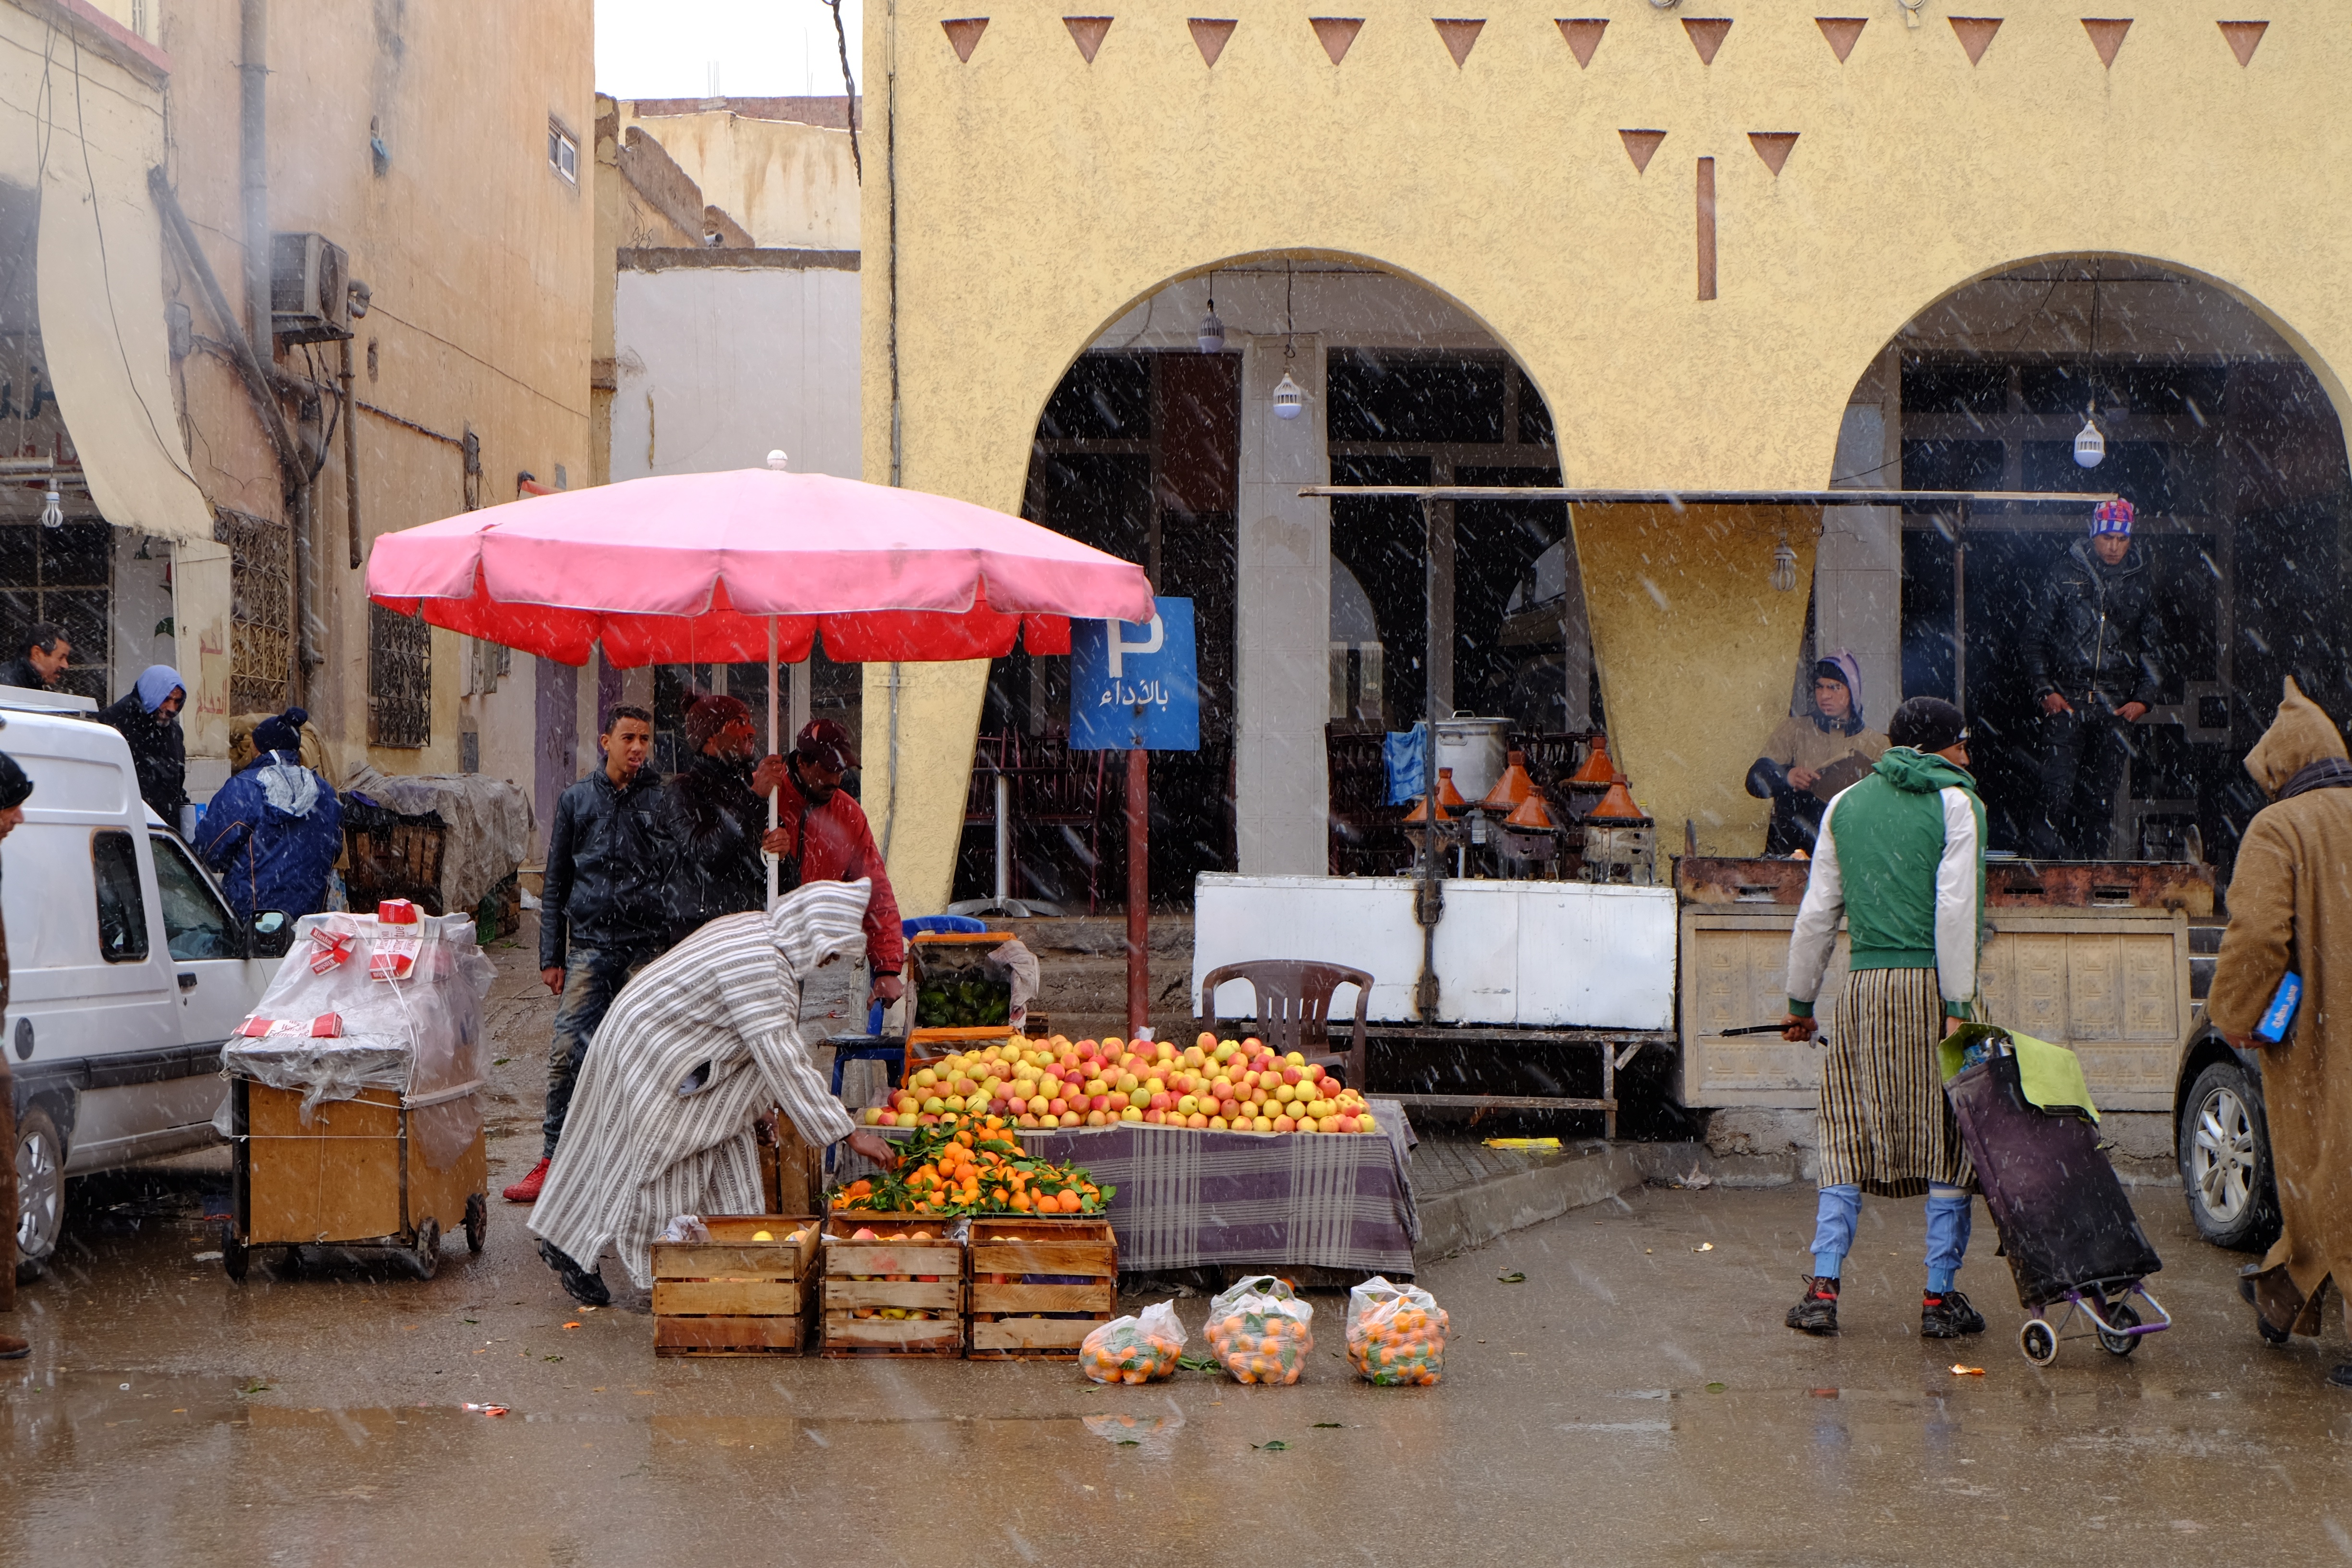
road, street, city, vendor, bazaar, market, marketplace, public space, stall, infrastructure, street food, human settlement